Fiat Linea

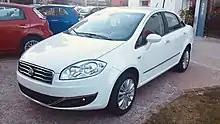
2012 Fiat Linea facelift

In 2010 (2011 model) Fiat replaced the Torque engine (1.9 16v Flex) with a new 1.8 16v E.torQ, derived from the old 1.6 16v SOHC Tritec engines used in the Mini Cooper and Chrysler PT Cruiser. Fiat Powertrain Technologies changed the displacement from 1598 cc to 1747 cc and made it a flex fuel engine (ethanol/petrol). Max power output was the same (compared with old Torque engine), but it would be reached earlier, and torque has increased from to . Car performance did not change significantly; using only E-Torq engines in Latin America was largely a strategic decision for Fiat.